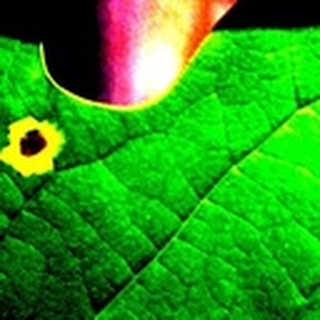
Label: cotton_target_spot